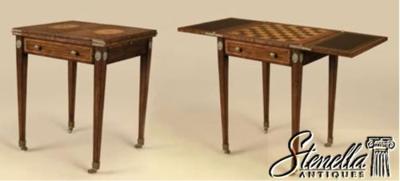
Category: table